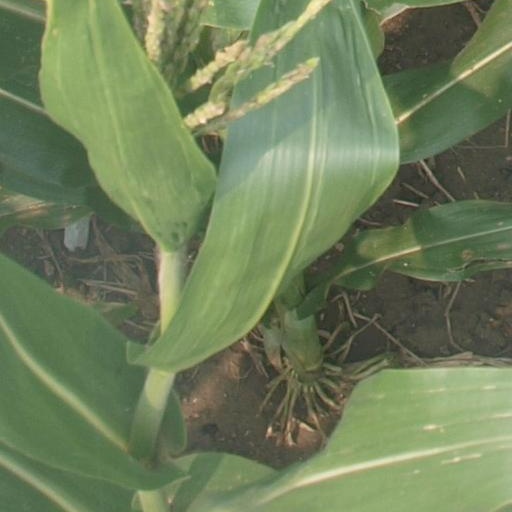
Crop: maize; corn